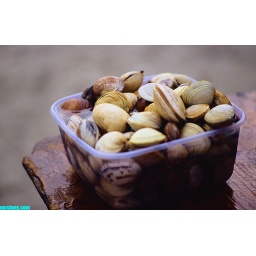
small clams for sale in a bowl at a baja fish camp